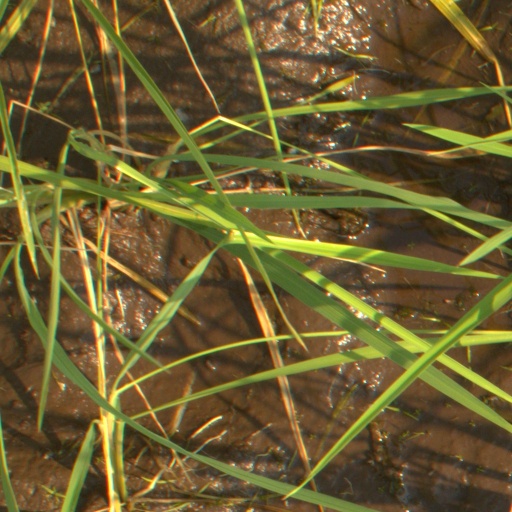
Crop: rice